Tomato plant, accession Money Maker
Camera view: bottom (45 deg); turntable rotation: 330 degrees
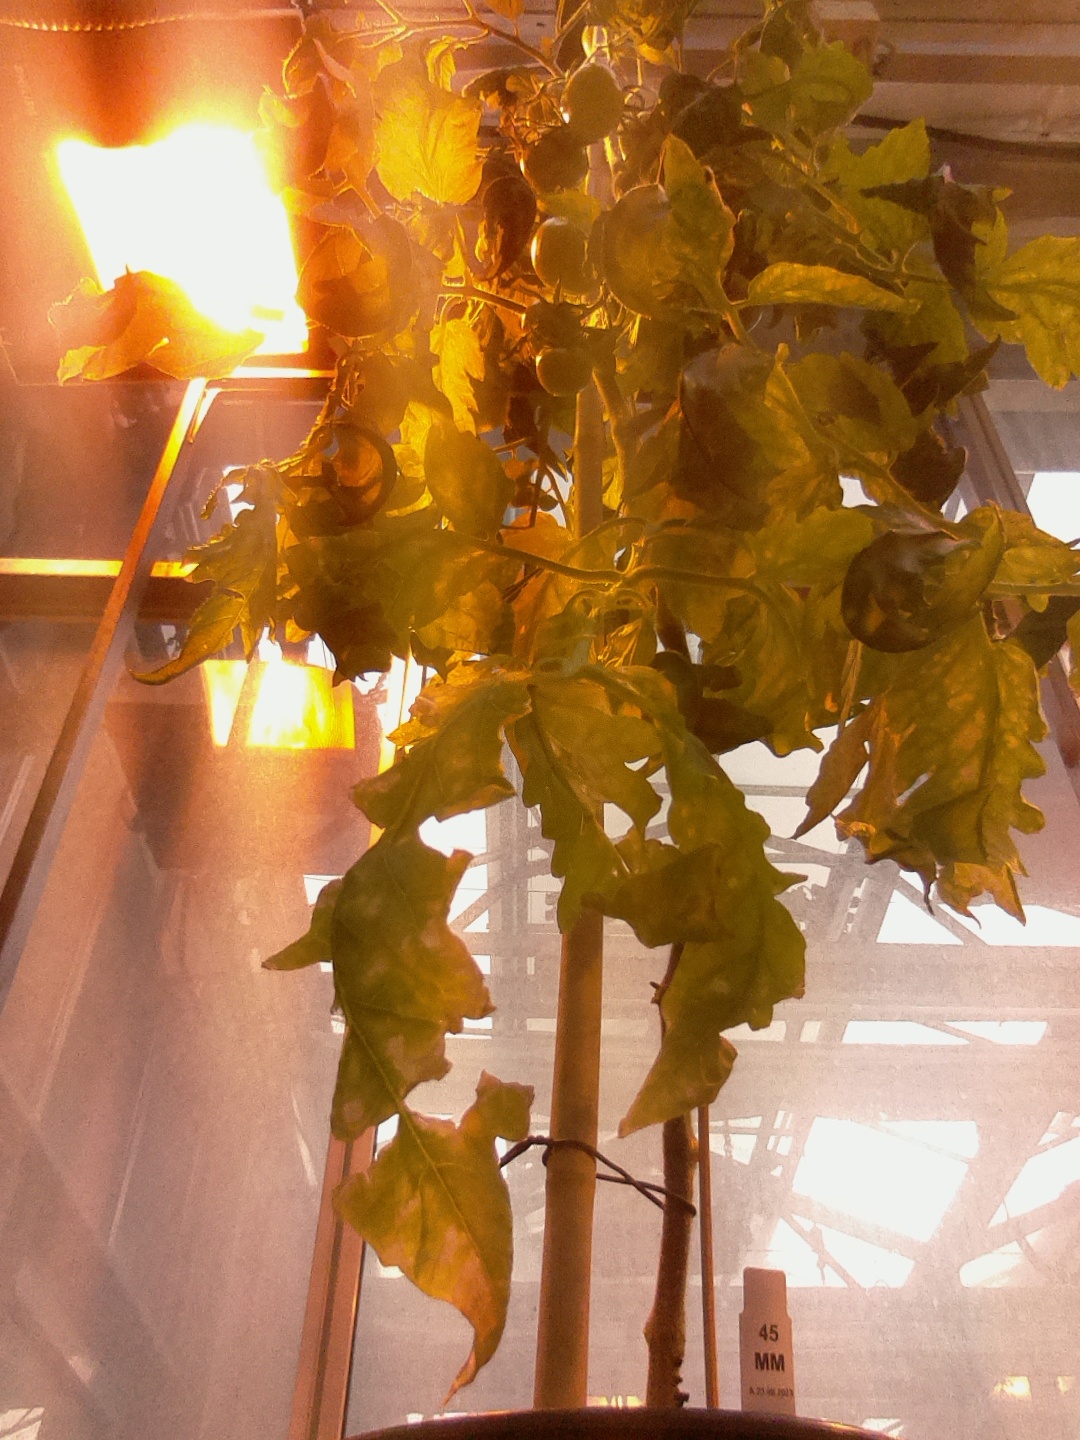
BBCH growth stage 78: 80% -90% of final fruit size